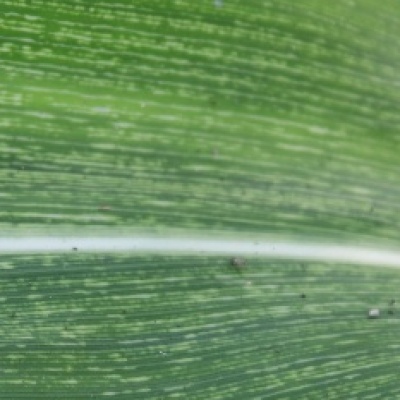
Label: Corn_(Maize)___Maize_Streak_Virus